Ludwig Riedel

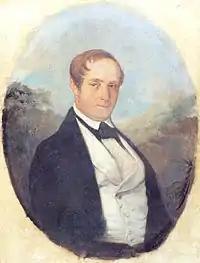
Ludwig Riedel at age 56, 1846

Ludwig Riedel (2 March 1790, Berlin, Germany – 6 August 1861, Rio de Janeiro, Brazil) was a German botanist. Riedel described relatively few species himself, but collected hundreds of new species, many named after him. The genus "Riedelia" (Ericaceae) was named for him by Meisner.